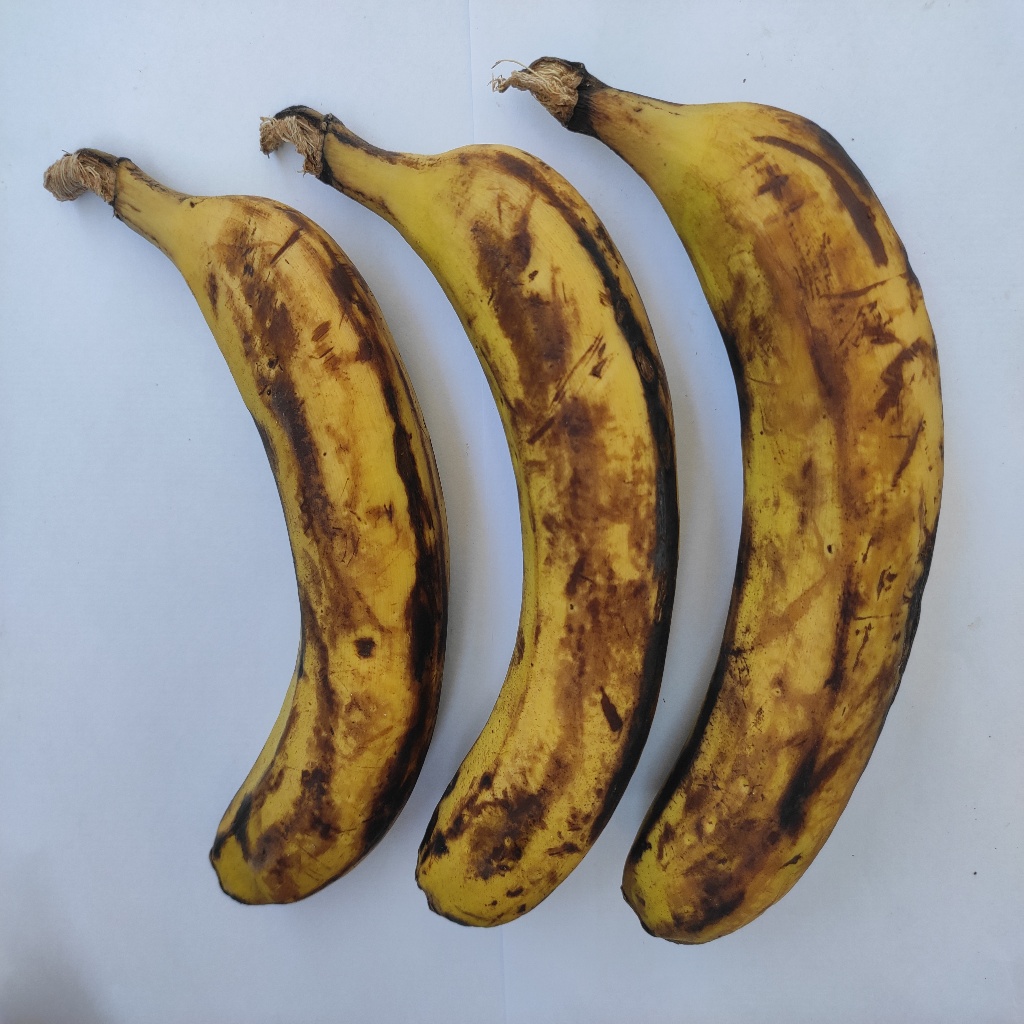
Crop: banana
Quality class: Defect